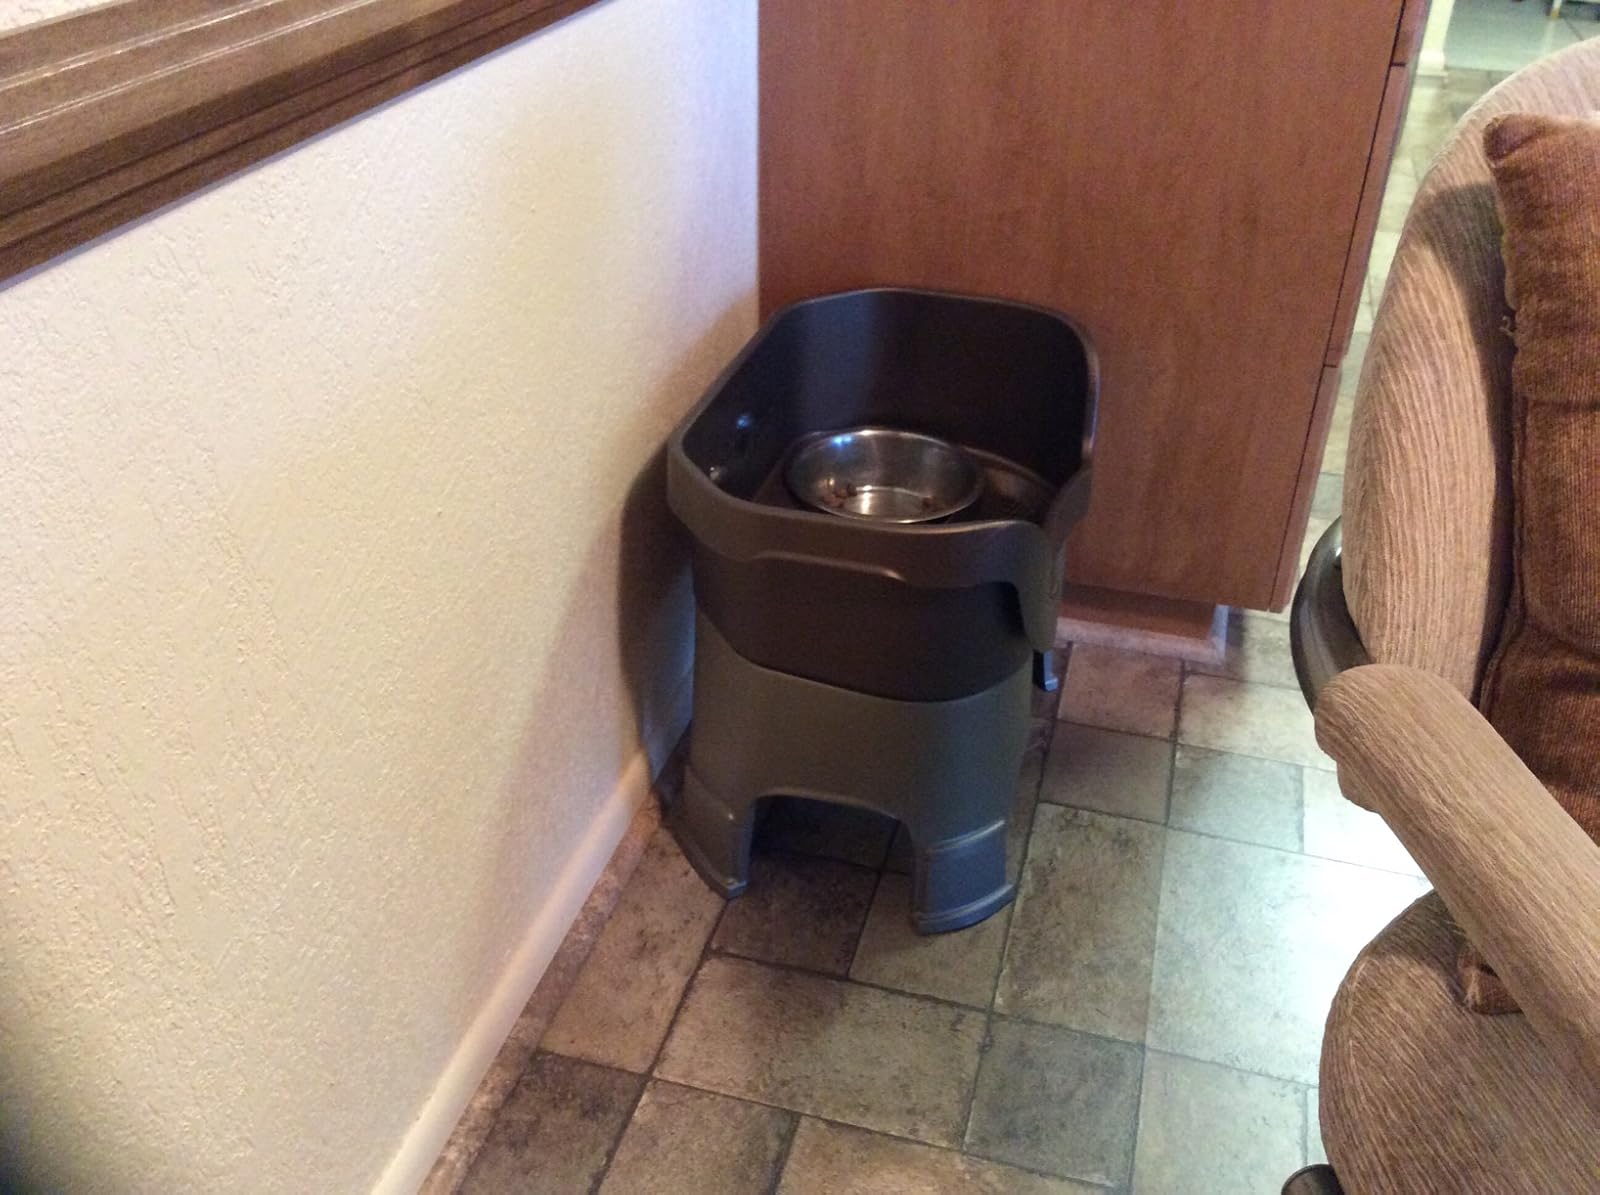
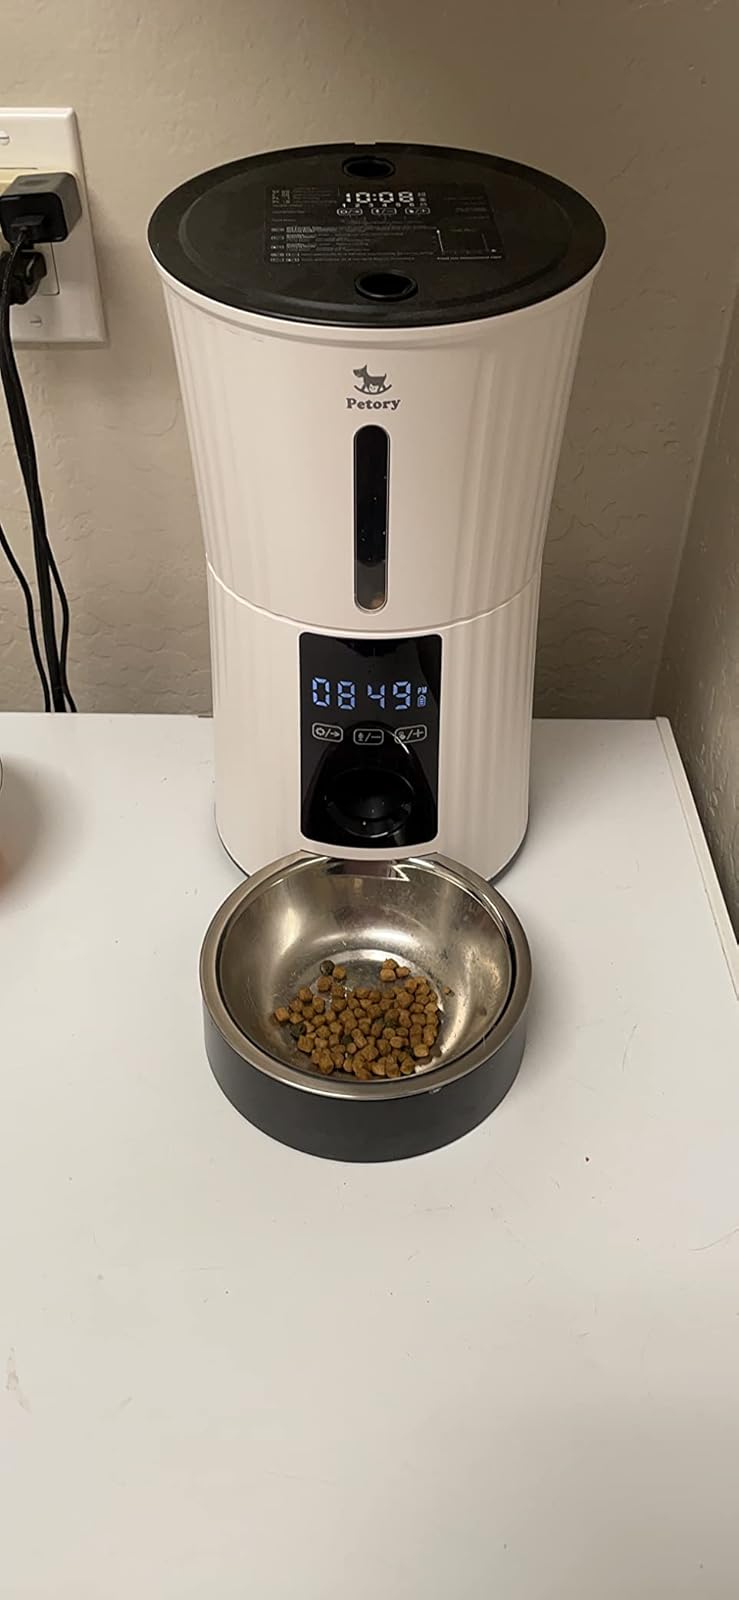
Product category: items_feeder
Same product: no